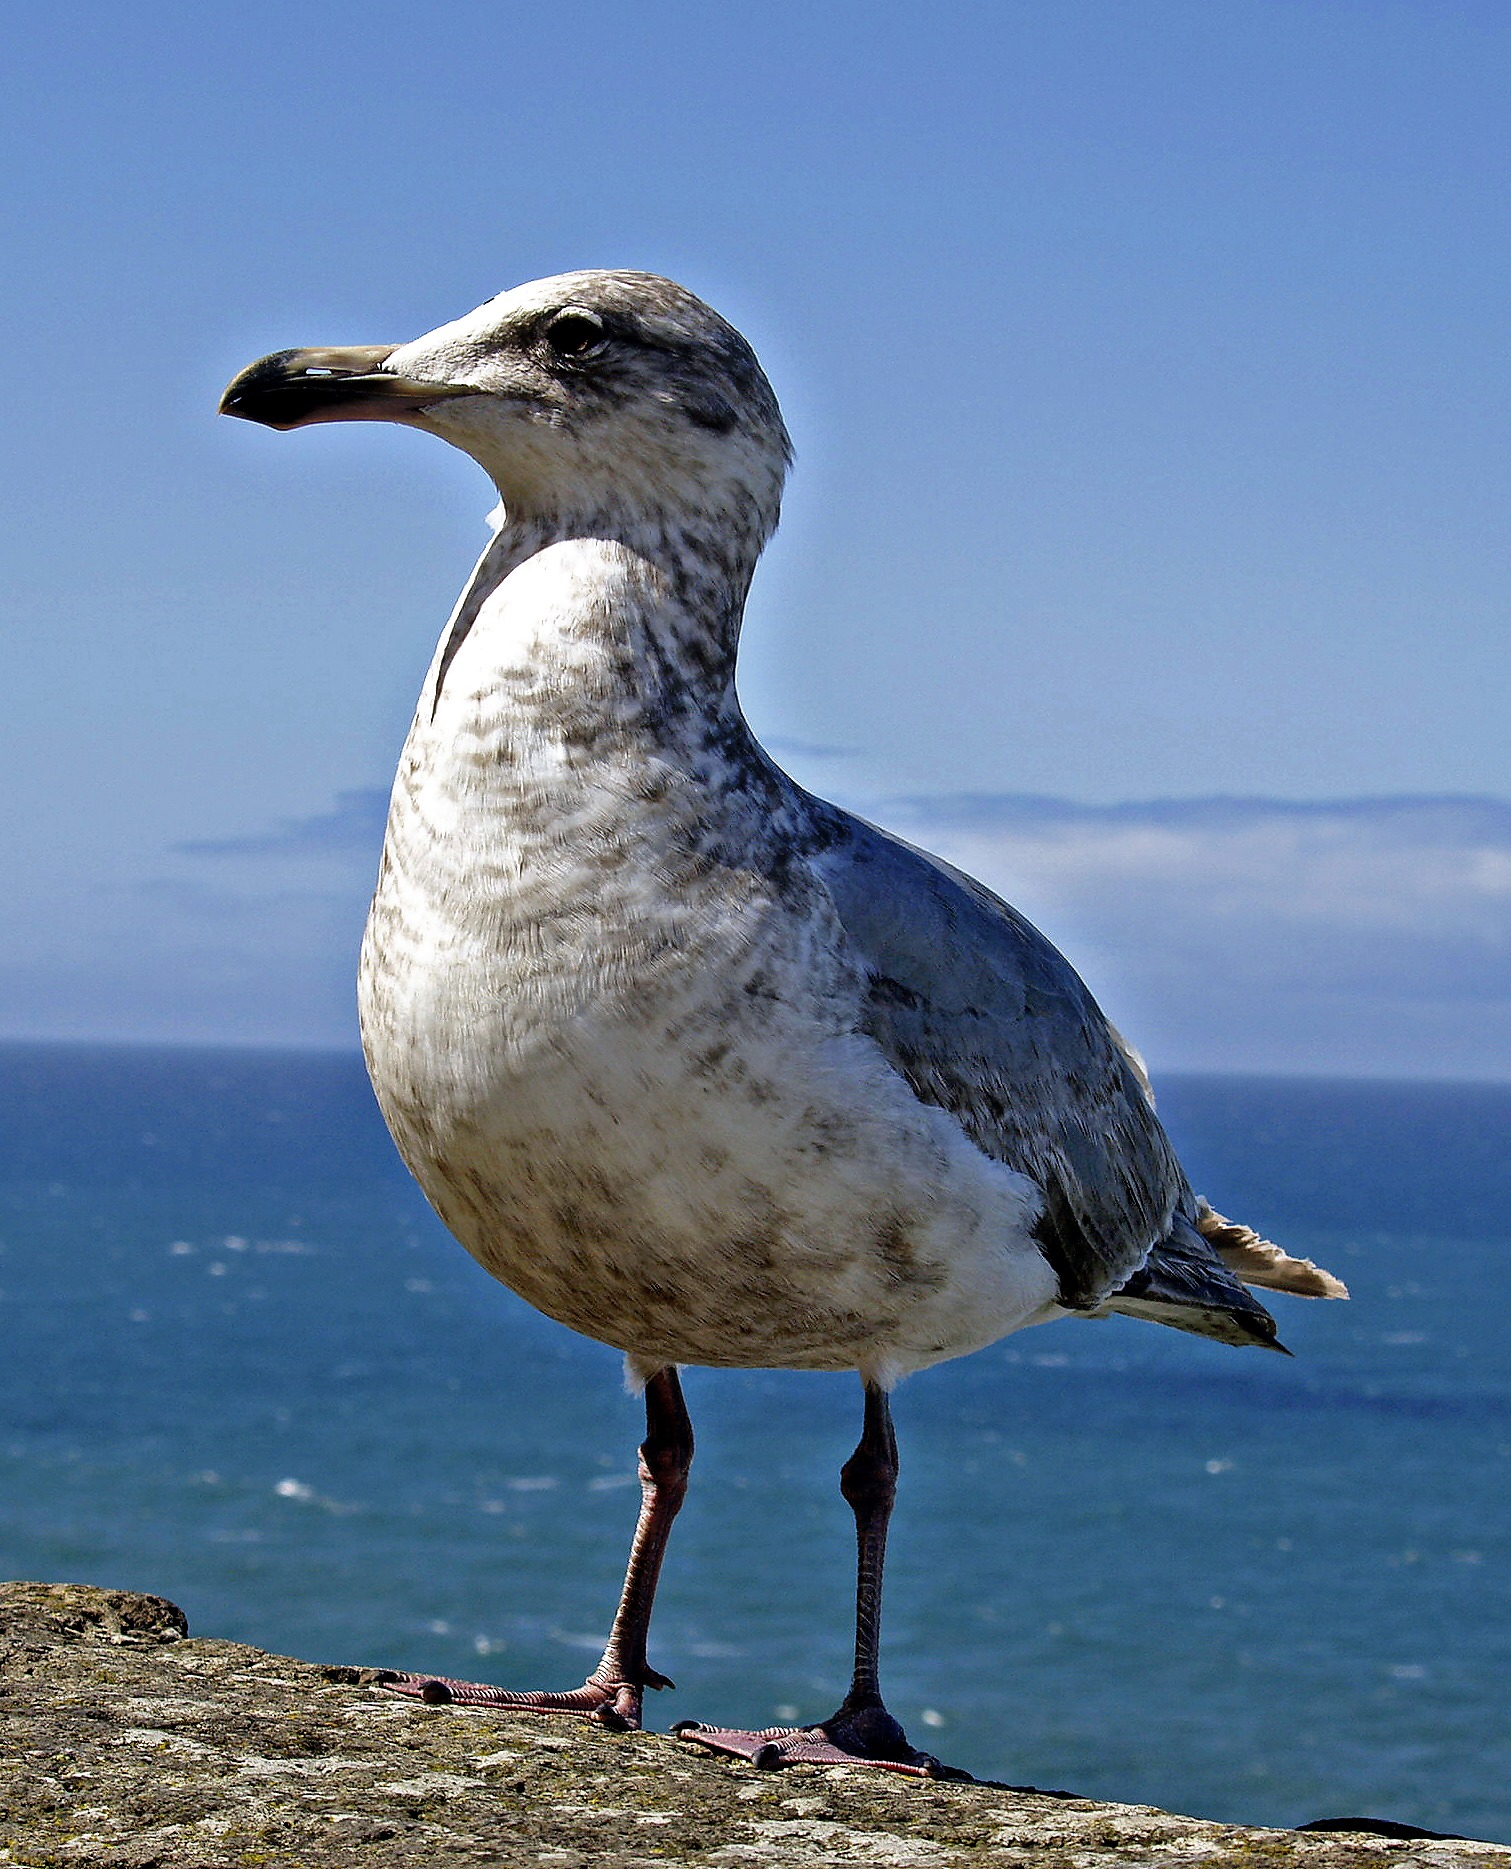
sea, water, nature, ocean, bird, animal, seabird, seagull, wildlife, gull, beak, fauna, vertebrate, albatross, charadriiformes, european herring gull, great black backed gull, cinclidae